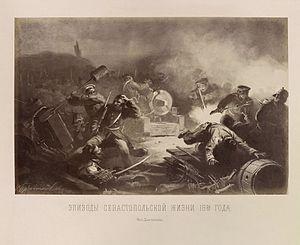
Prise de la redoute Kamtchatka sur le Mamelon vert durant le siège de Sébastopol (1854-1855) Extrait d'un album de peintures représentant des épisodes du siège de Sébastopol de 1854-1855 et présentées à l'exposition polytechnique de Moscou de 1872
La bataille de Malakoff fut l'affrontement décisif du siège de Sébastopol durant la guerre de Crimée. La victoire française contre les défenseurs russes entraîna la chute de la ville et contribua à hâter la fin du conflit.